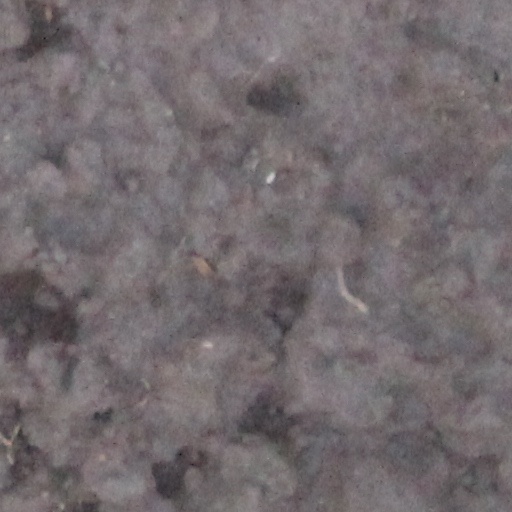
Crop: wheat